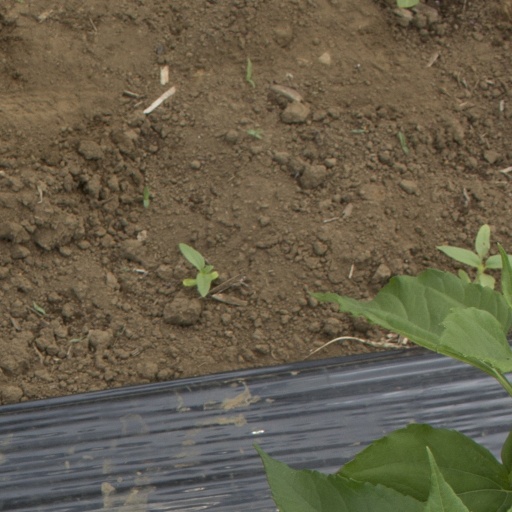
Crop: Jerusalem artichoke